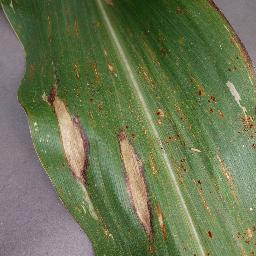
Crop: corn
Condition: (maize)_northern_blight